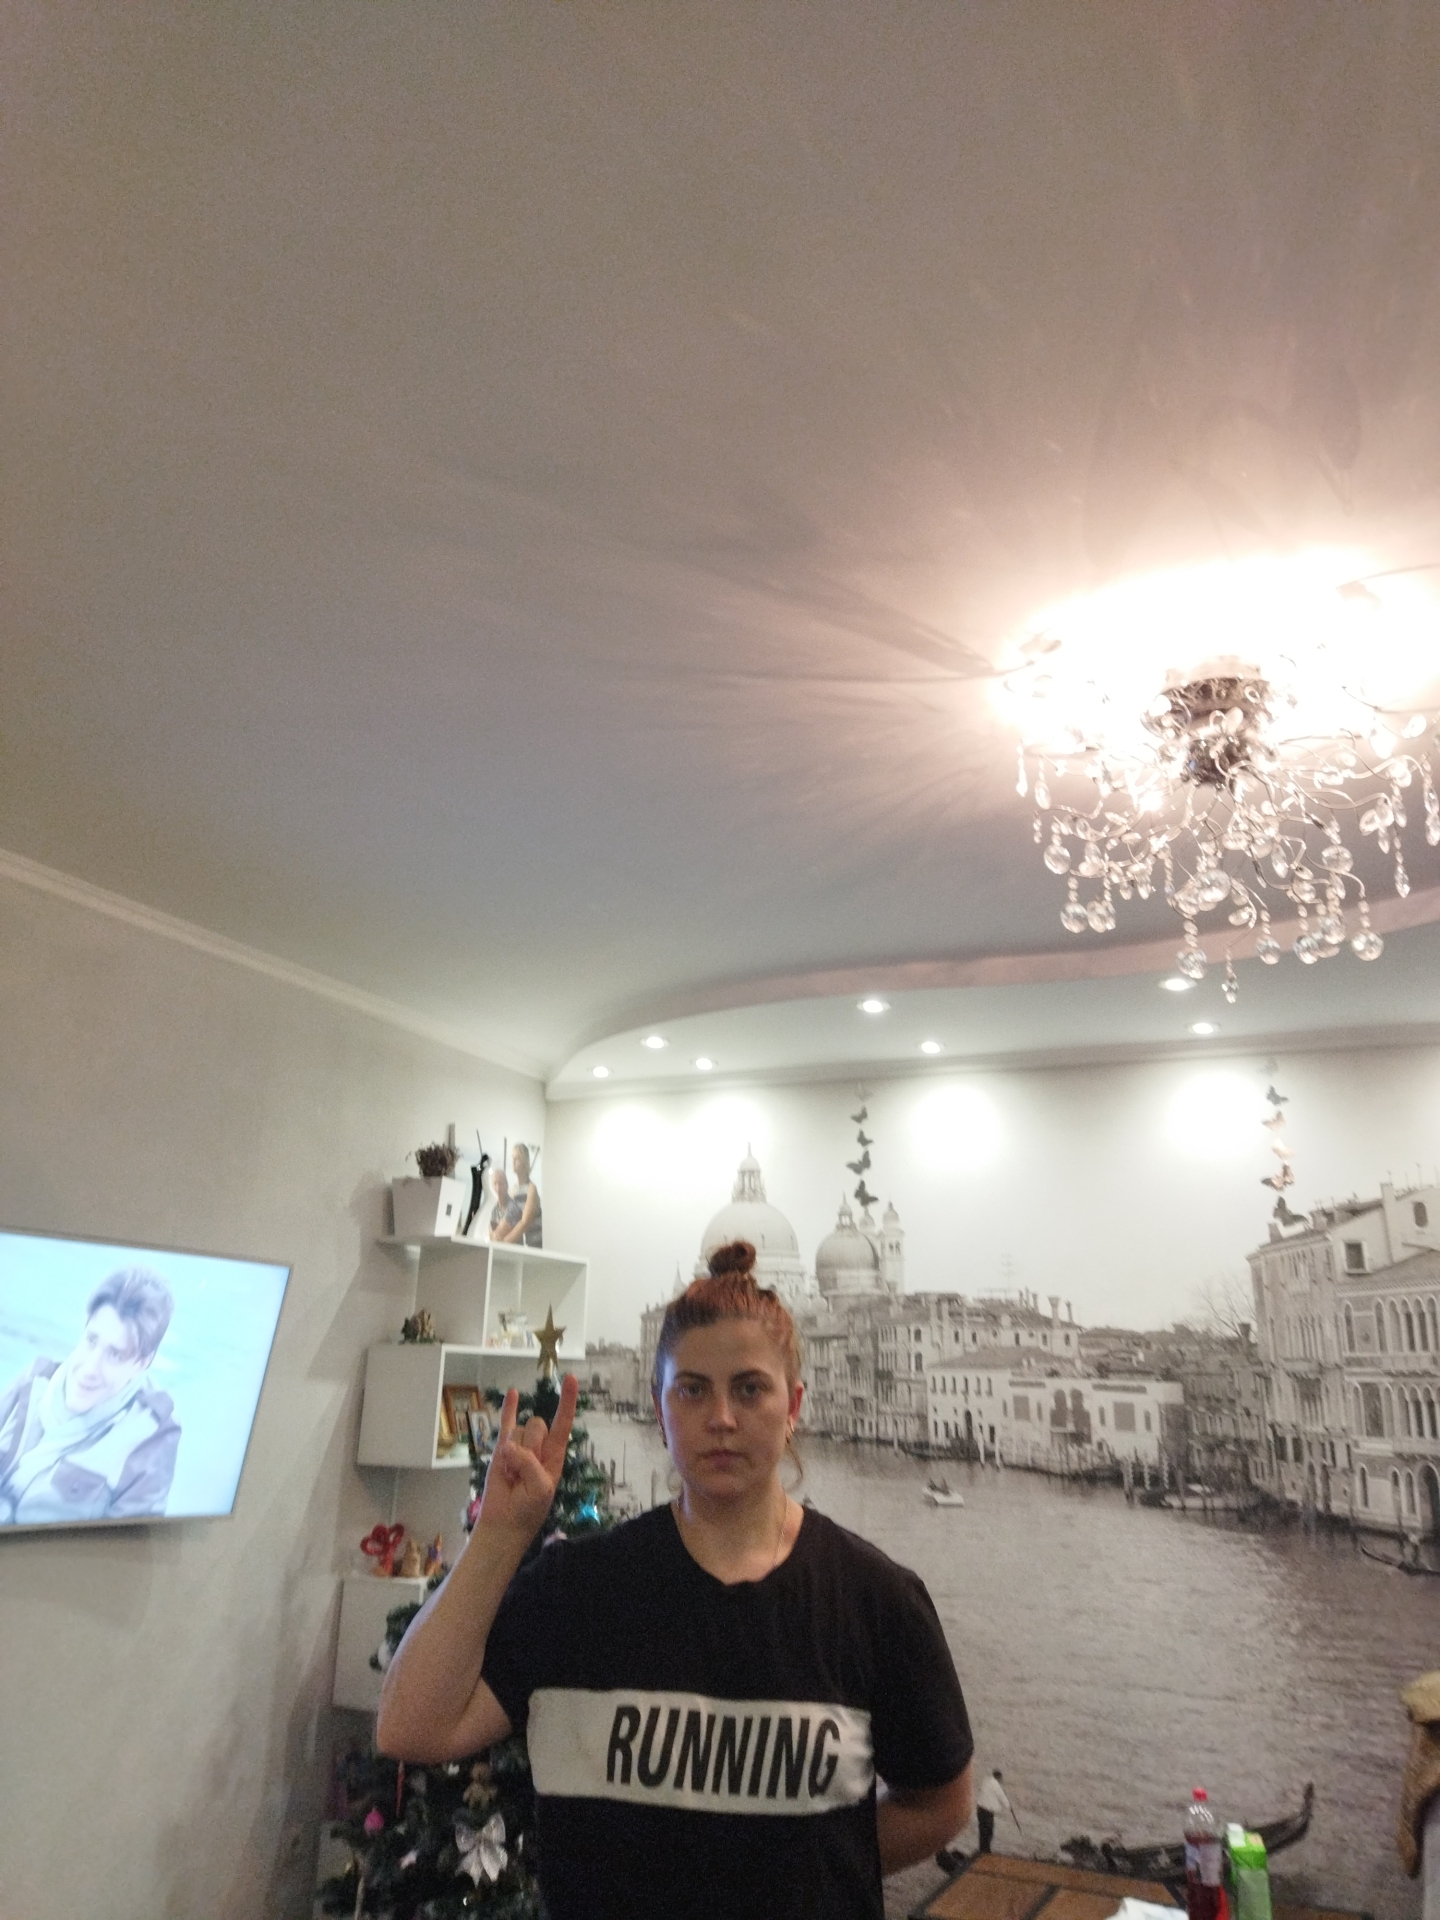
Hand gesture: rock